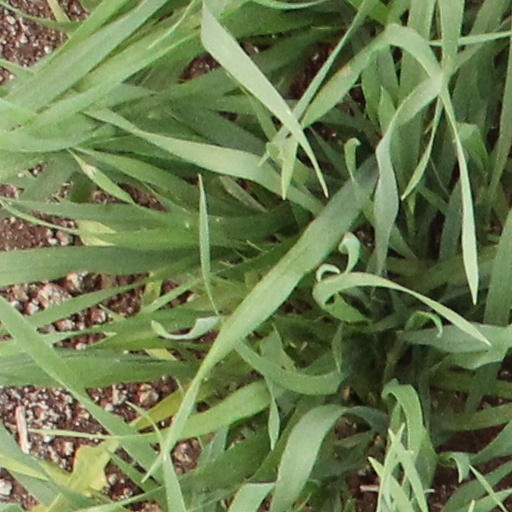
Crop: wheat